Consistory (Protestantism)

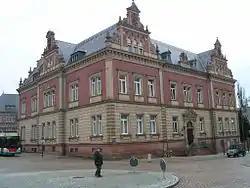
Palatine Regional Church Council, called the "Speyer Consistory" until 1921

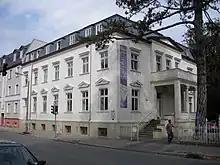
Pomeranian Church District Administration, called the PEK's "Greifswald Consistory" until 2012

The designations for the members of consistories alter as to their functions and status as clergy or laymen. In German Konsistorialrat (consistorial councillor) and Konsistorialassessor (consistorial assessor) are each used to term both. Consistories often had double leadership, one lay and one cleric. The lay leader is often called Konsistorialpräsident or Konsistorialdirektor (consistorial president or director), by vocation usually a jurisprudent, while the cleric leaders could be termed Generalsuperintendent or just Superintendent (general superintendent or superintendent), or provost (Propst, as with EKBO).